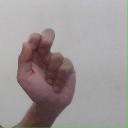
अक्षर: ढ